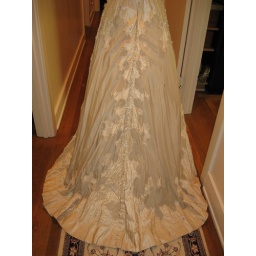
train in back- notice flowers and beading all over gown